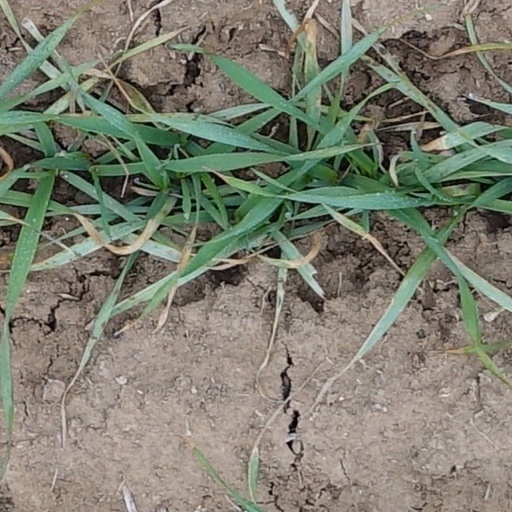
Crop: wheat